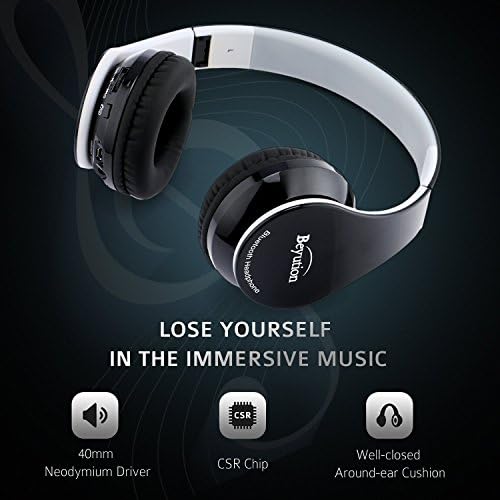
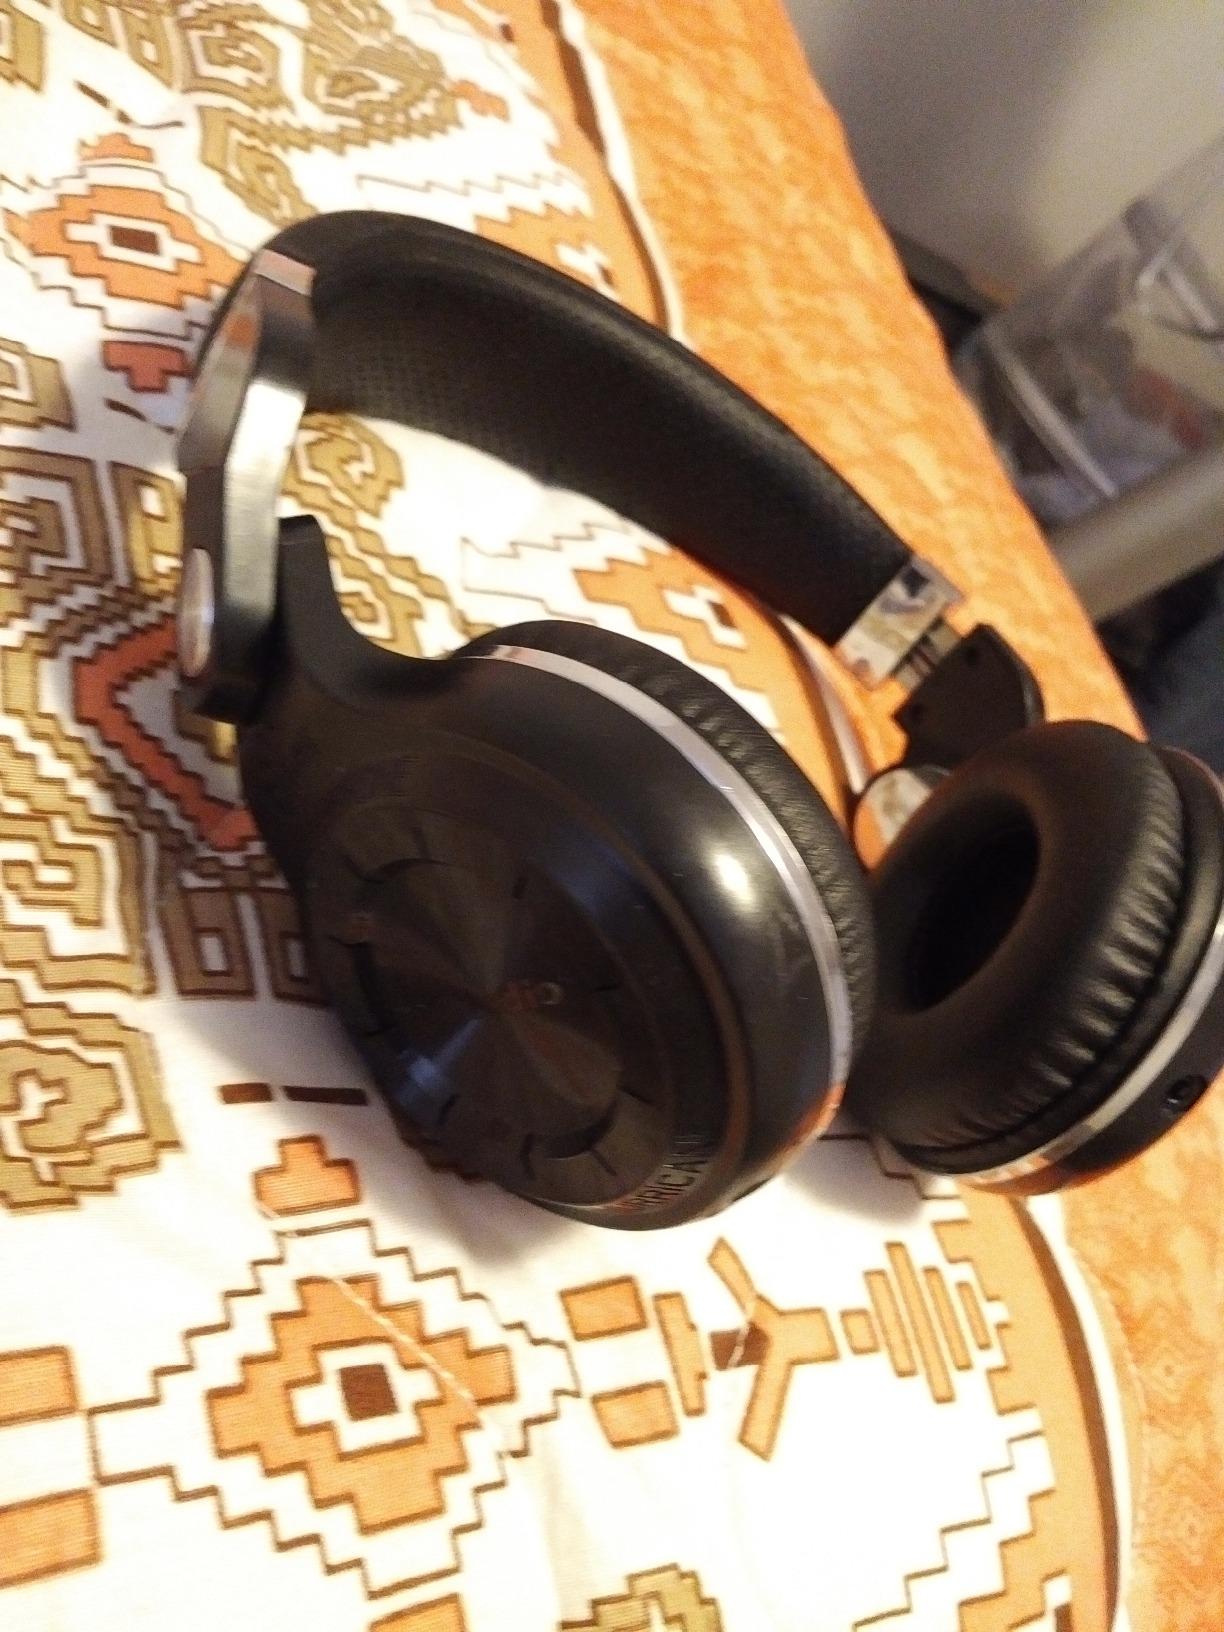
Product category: headphones
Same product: no